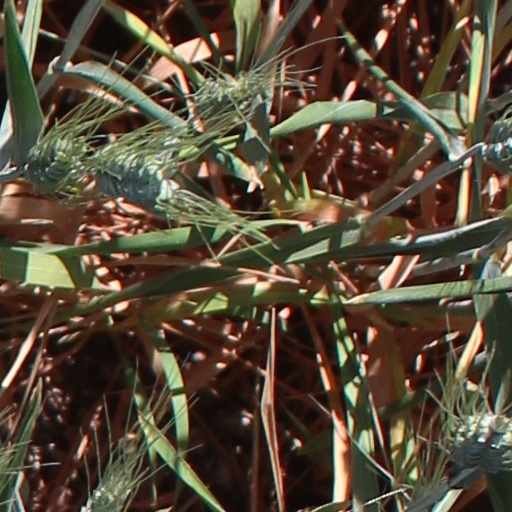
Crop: wheat